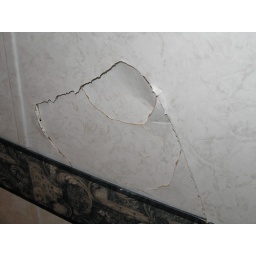
The hole in my living room wall where the f-ing spaz threw the train table